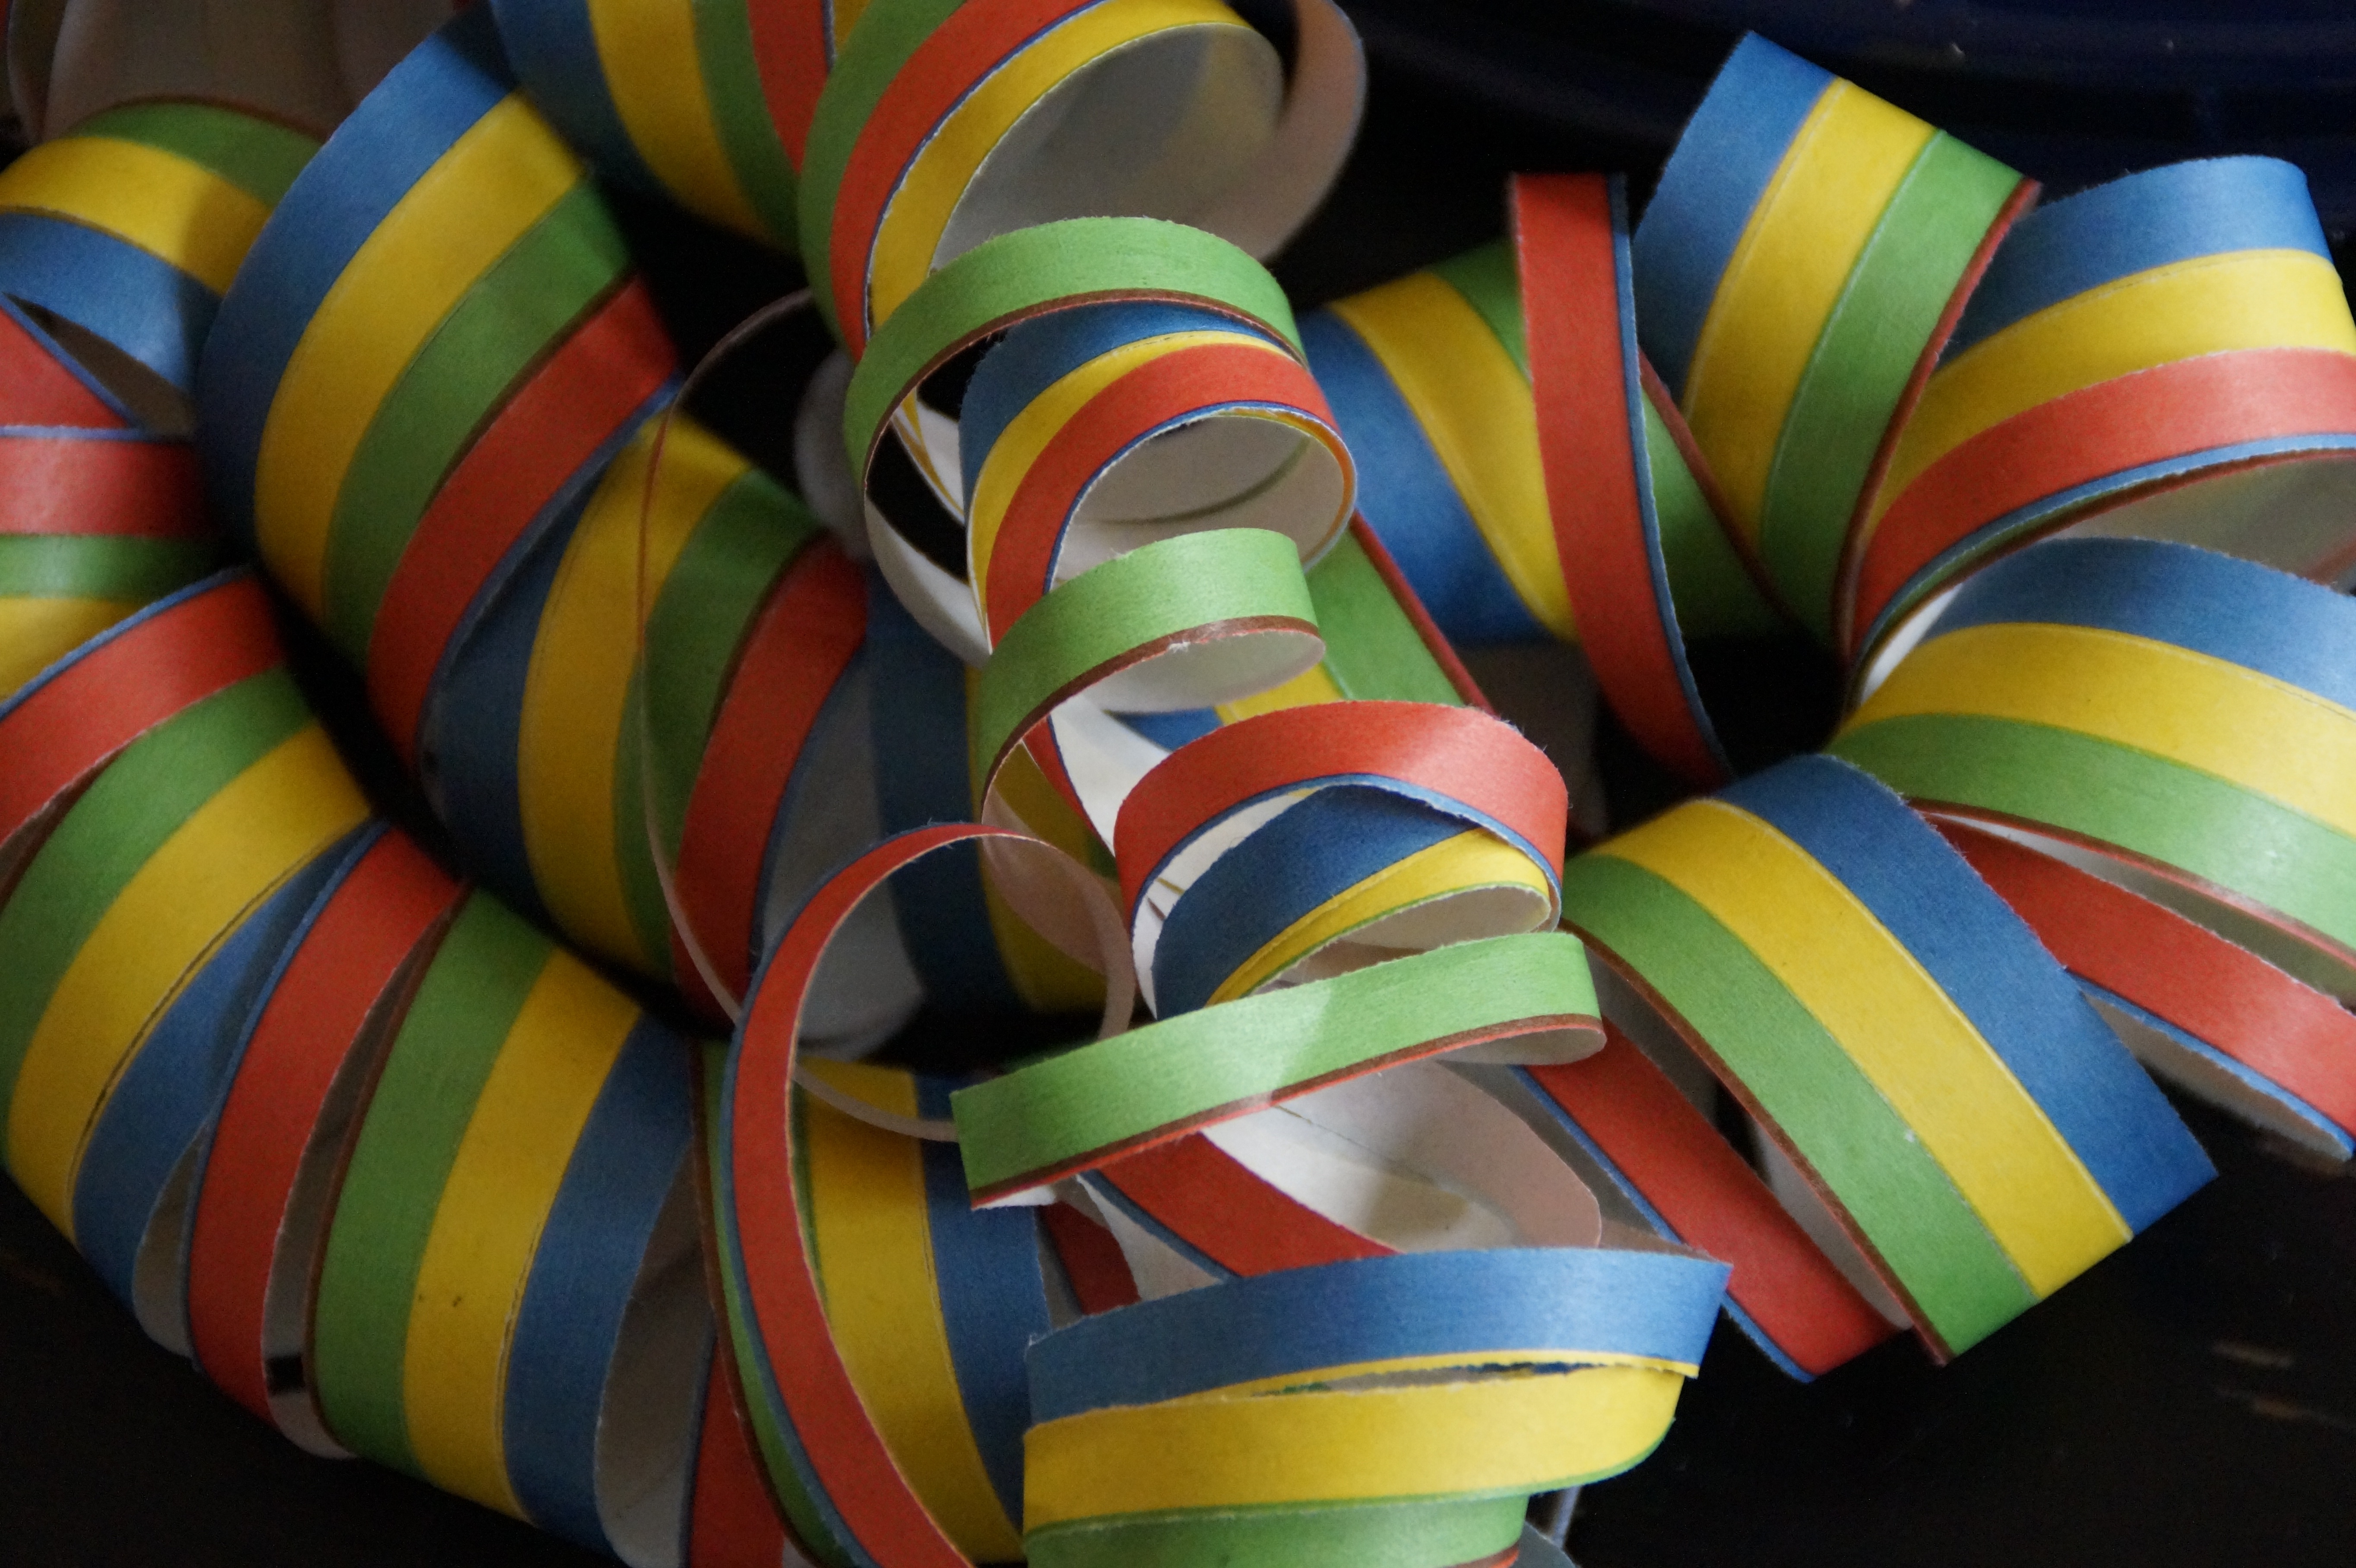
flower, decoration, food, carnival, color, colorful, yellow, dessert, circle, background, party, decorated, ringed, new year's eve, streamer, fashion accessory, partyaritkel